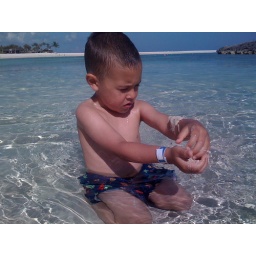
A.J. playing in clear waters of Paradise beach